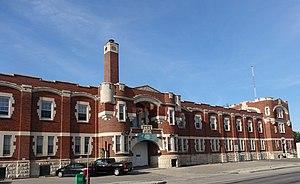
The Queen's Own Cameron Highlanders of Canada, littéralement « Les Highlanders de Cameron de la Reine du Canada », sont un régiment d'infanterie de la Première réserve de l'Armée canadienne. Il fait partie du 38ᵉ Groupe-brigade du Canada au sein de la 3ᵉ Division du Canada et est stationné à Winnipeg au Manitoba. Il s'agit du plus ancien régiment écossais de l'Ouest canadien.